Operation Law and Order

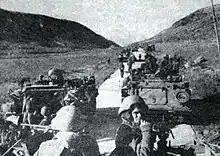
Israeli troops coming back from Lebanon

Operation Law and Order was a 1988 Israeli military operation against a Hezbollah base in the village of Maydoun.